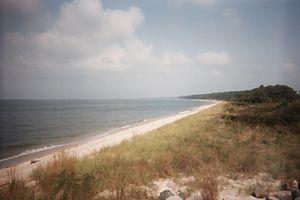
Le Fisherman Island National Wildlife Refuge est une aire protégée américaine située dans le comté de Northampton, en Virginie. Ce National Wildlife Refuge de 8,83 km2 a été fondé en 1969.